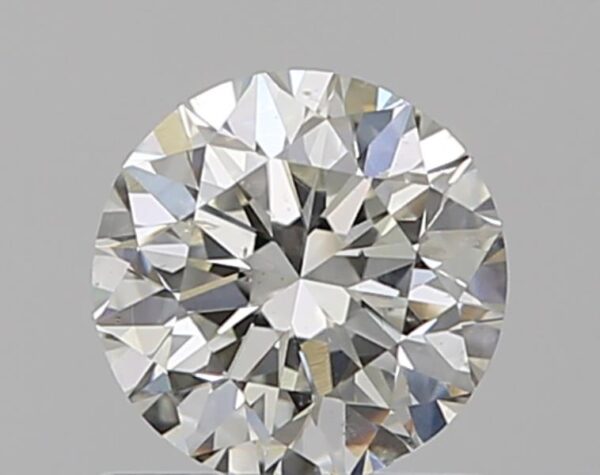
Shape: round
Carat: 0.7
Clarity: SI1
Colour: J
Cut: VG
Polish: VG
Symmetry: EX
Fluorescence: F
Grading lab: GIA
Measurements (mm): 5.54 x 5.58 x 3.6